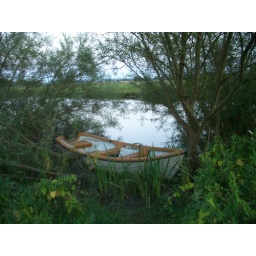
A little boat in the river in Sweden